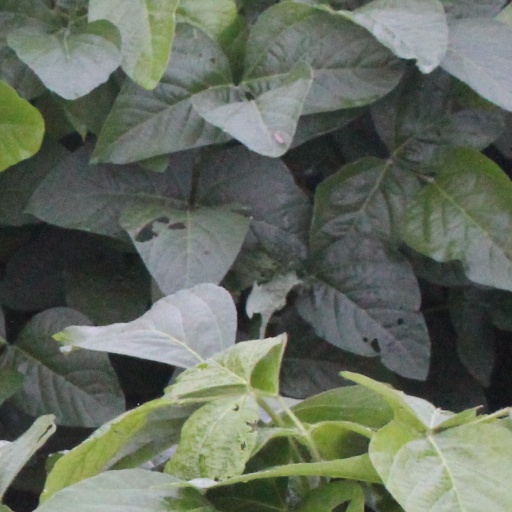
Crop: soybean